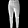
Label: Trouser